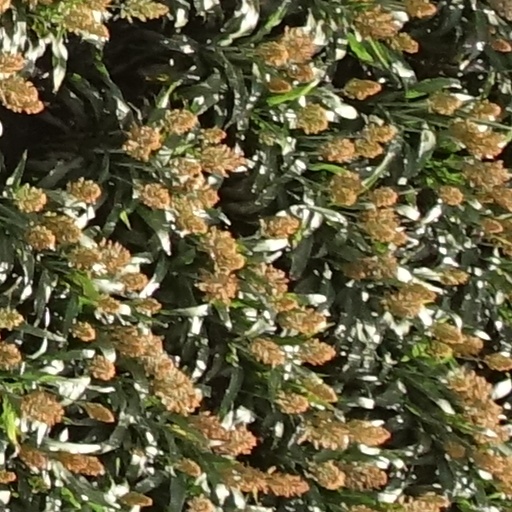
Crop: sorghum